J. Johnston Pettigrew

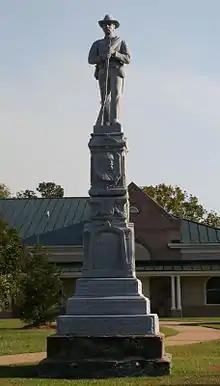
Tyrrell County Confederate Monument noting the death of General J. Johnston Pettigrew

An official day of mourning was held for him in North Carolina. His death also affected Lee, who remarked: "The army has lost a brave soldier and the Confederacy an accomplished officer." General Pettigrew's body was returned to North Carolina and interred at his family estate, "Bonarva", which is now part of Pettigrew State Park in Washington and Tyrrell Counties.